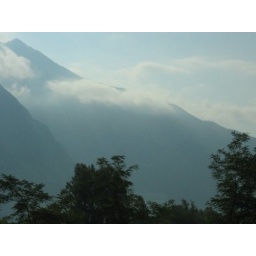
I took this photo when we were taking the cable train up the mountain in Austria.